Akash (missile)

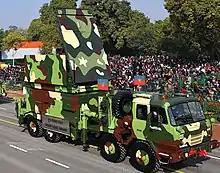
Rajendra Radar during Republic Day, 2019

The missile is guided by a phased array fire control radar called 'Rajendra' which is termed as Battery Level Radar (BLR) with a tracking range of about 60 km. The tracking and missile guidance radar configuration consists of a slewable phased array antenna of more than 4,000 elements, spectrally pure TWT transmitter, two stage superheterodyne correlation receiver for three channels, high speed digital signal processor, real time management computer and a powerful radar data processor. It can track 64 targets in range, azimuth and height and guide eight missiles simultaneously in ripple fire mode towards four targets. The radar has advanced ECCM features. The Rajendra derivative on a BMP-2 chassis and to be used by the Indian Air Force is known as the Battery Level Radar-II whereas that for the Army, is based on a T-72 chassis and is known as the Battery Level Radar-III.